Mike Portnoy

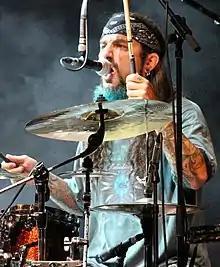
Portnoy performing in 2014

Portnoy is a founding member of Flying Colors, a progressive rock band also featuring Steve Morse, Neal Morse, Dave LaRue, and Casey McPherson.